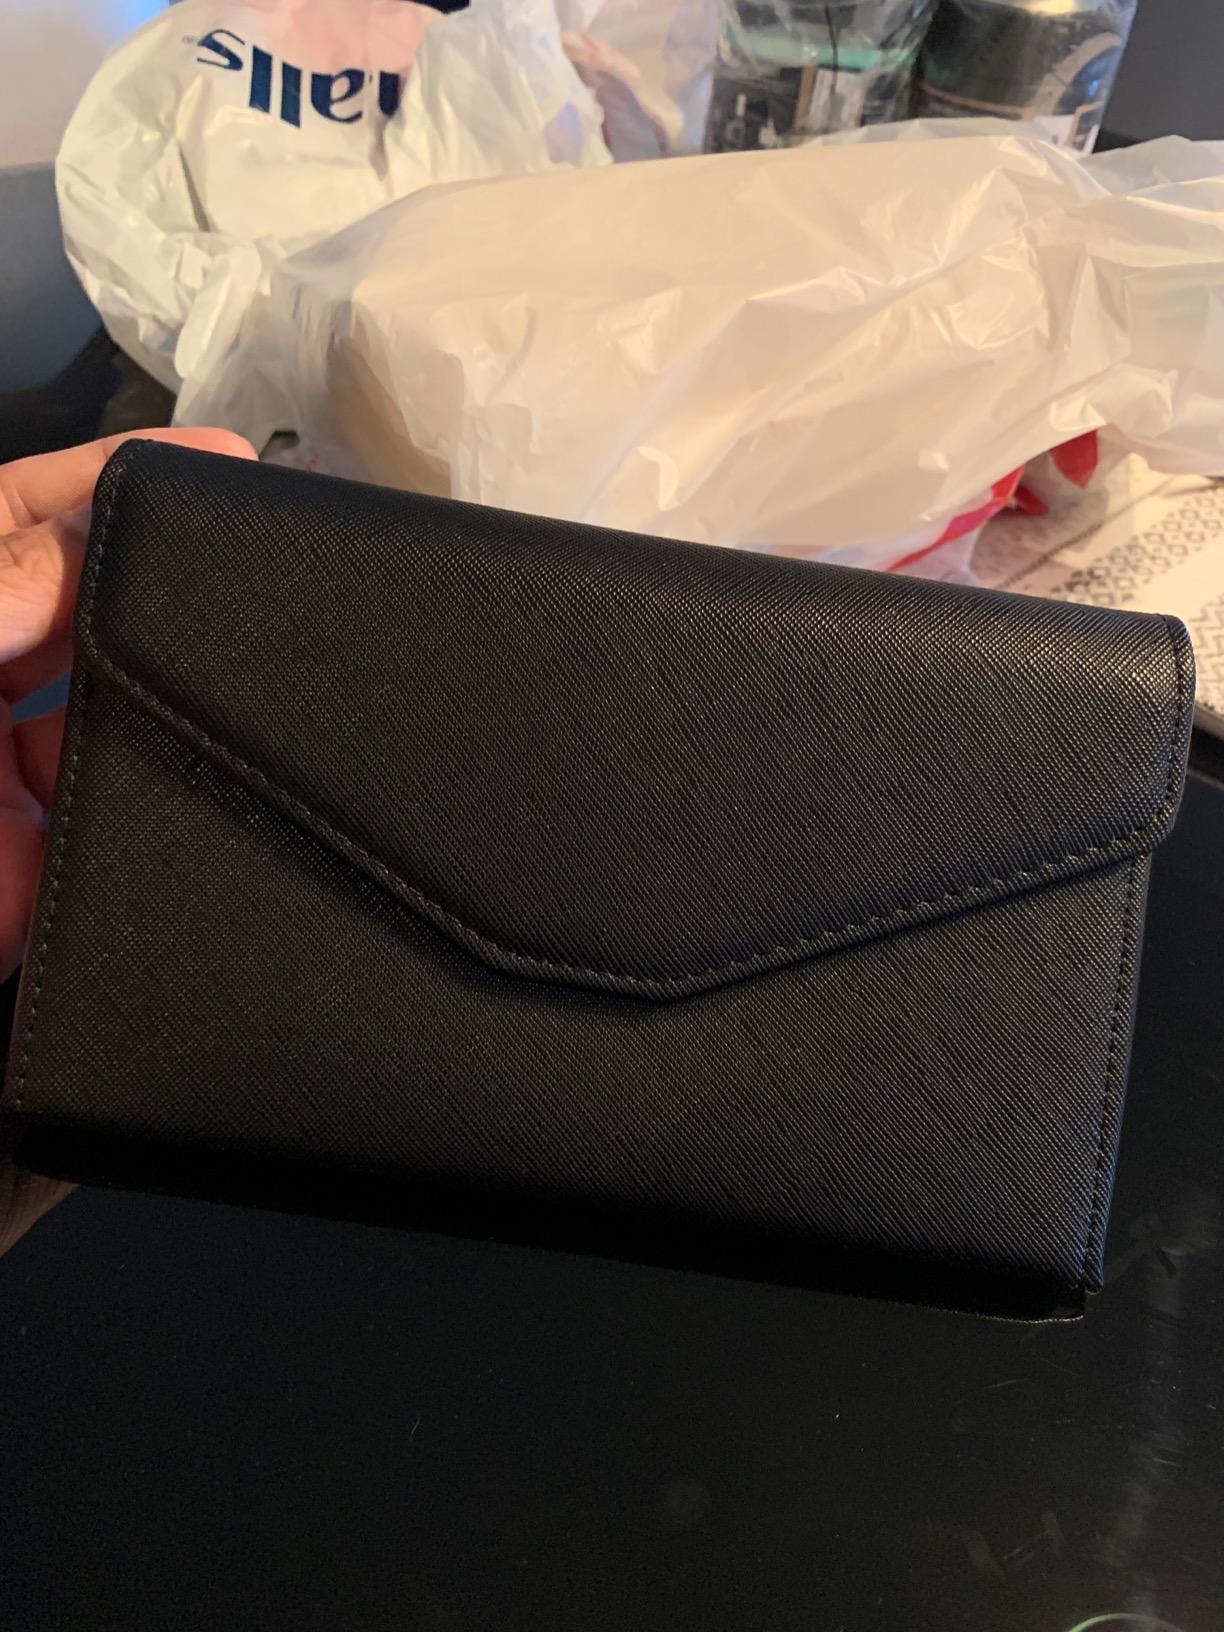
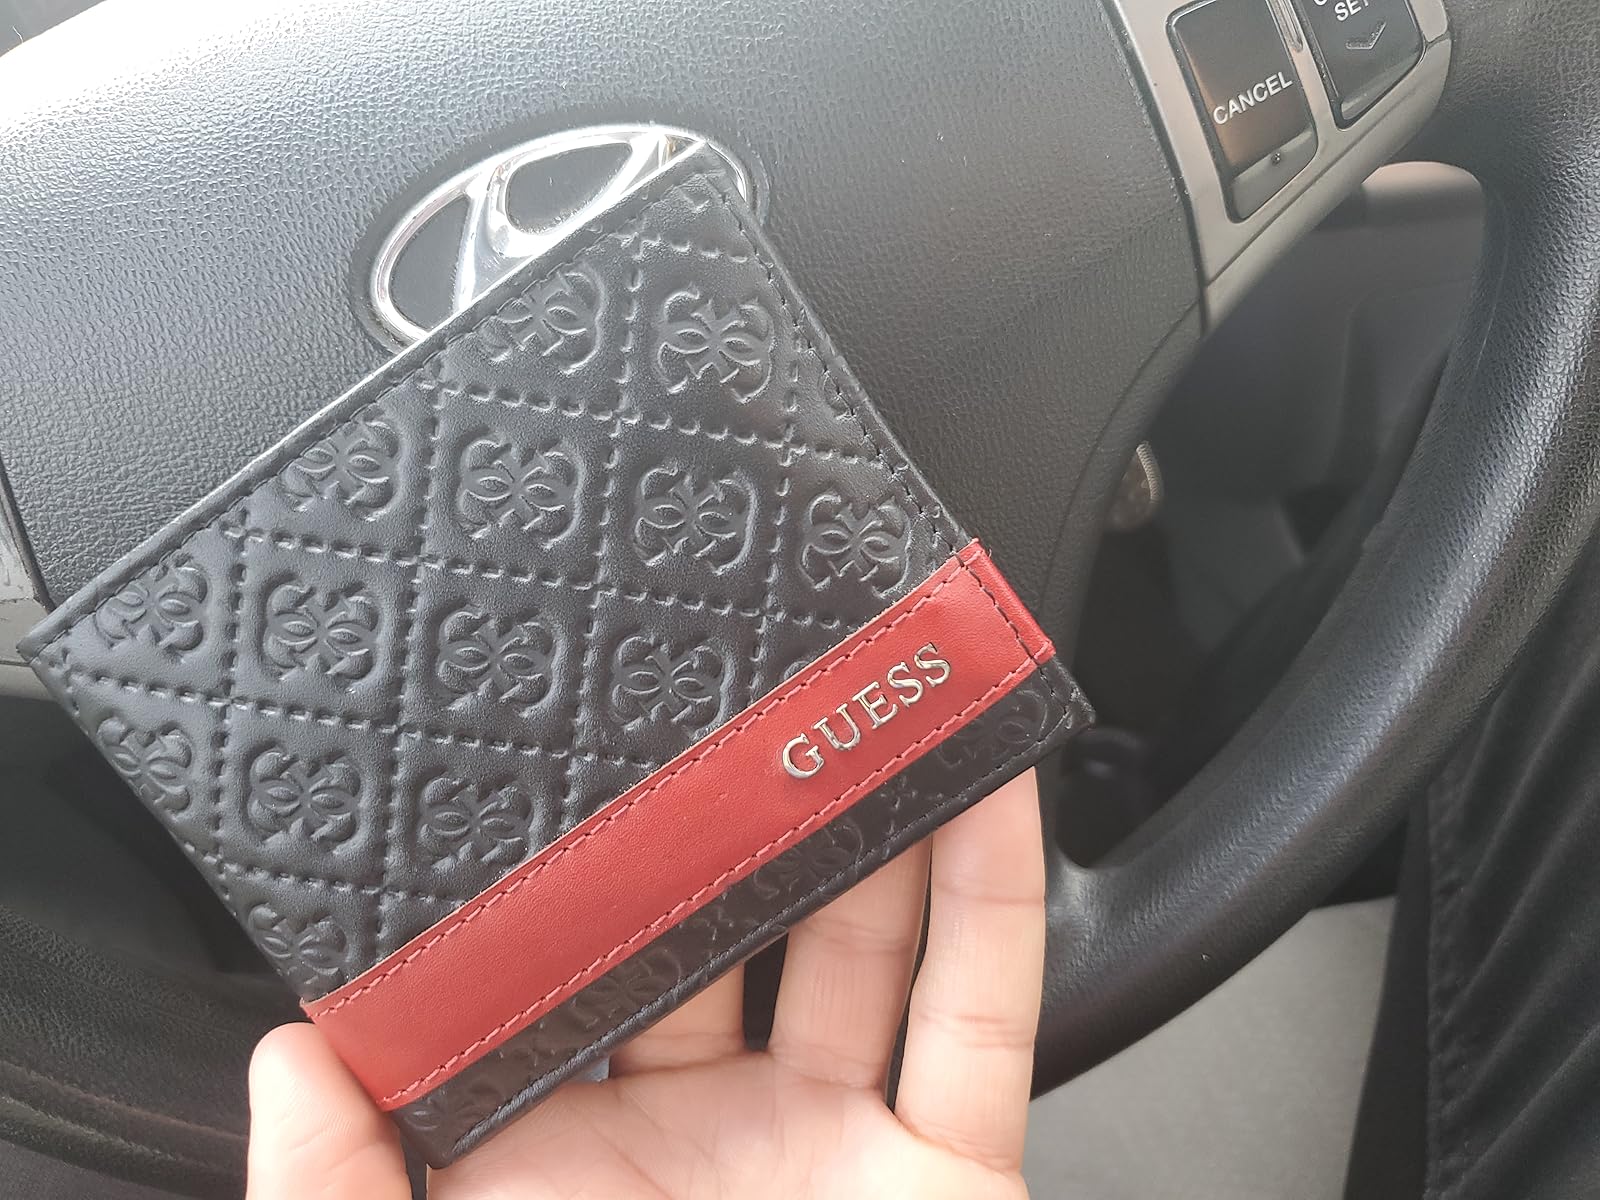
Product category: accessories_wallet
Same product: no